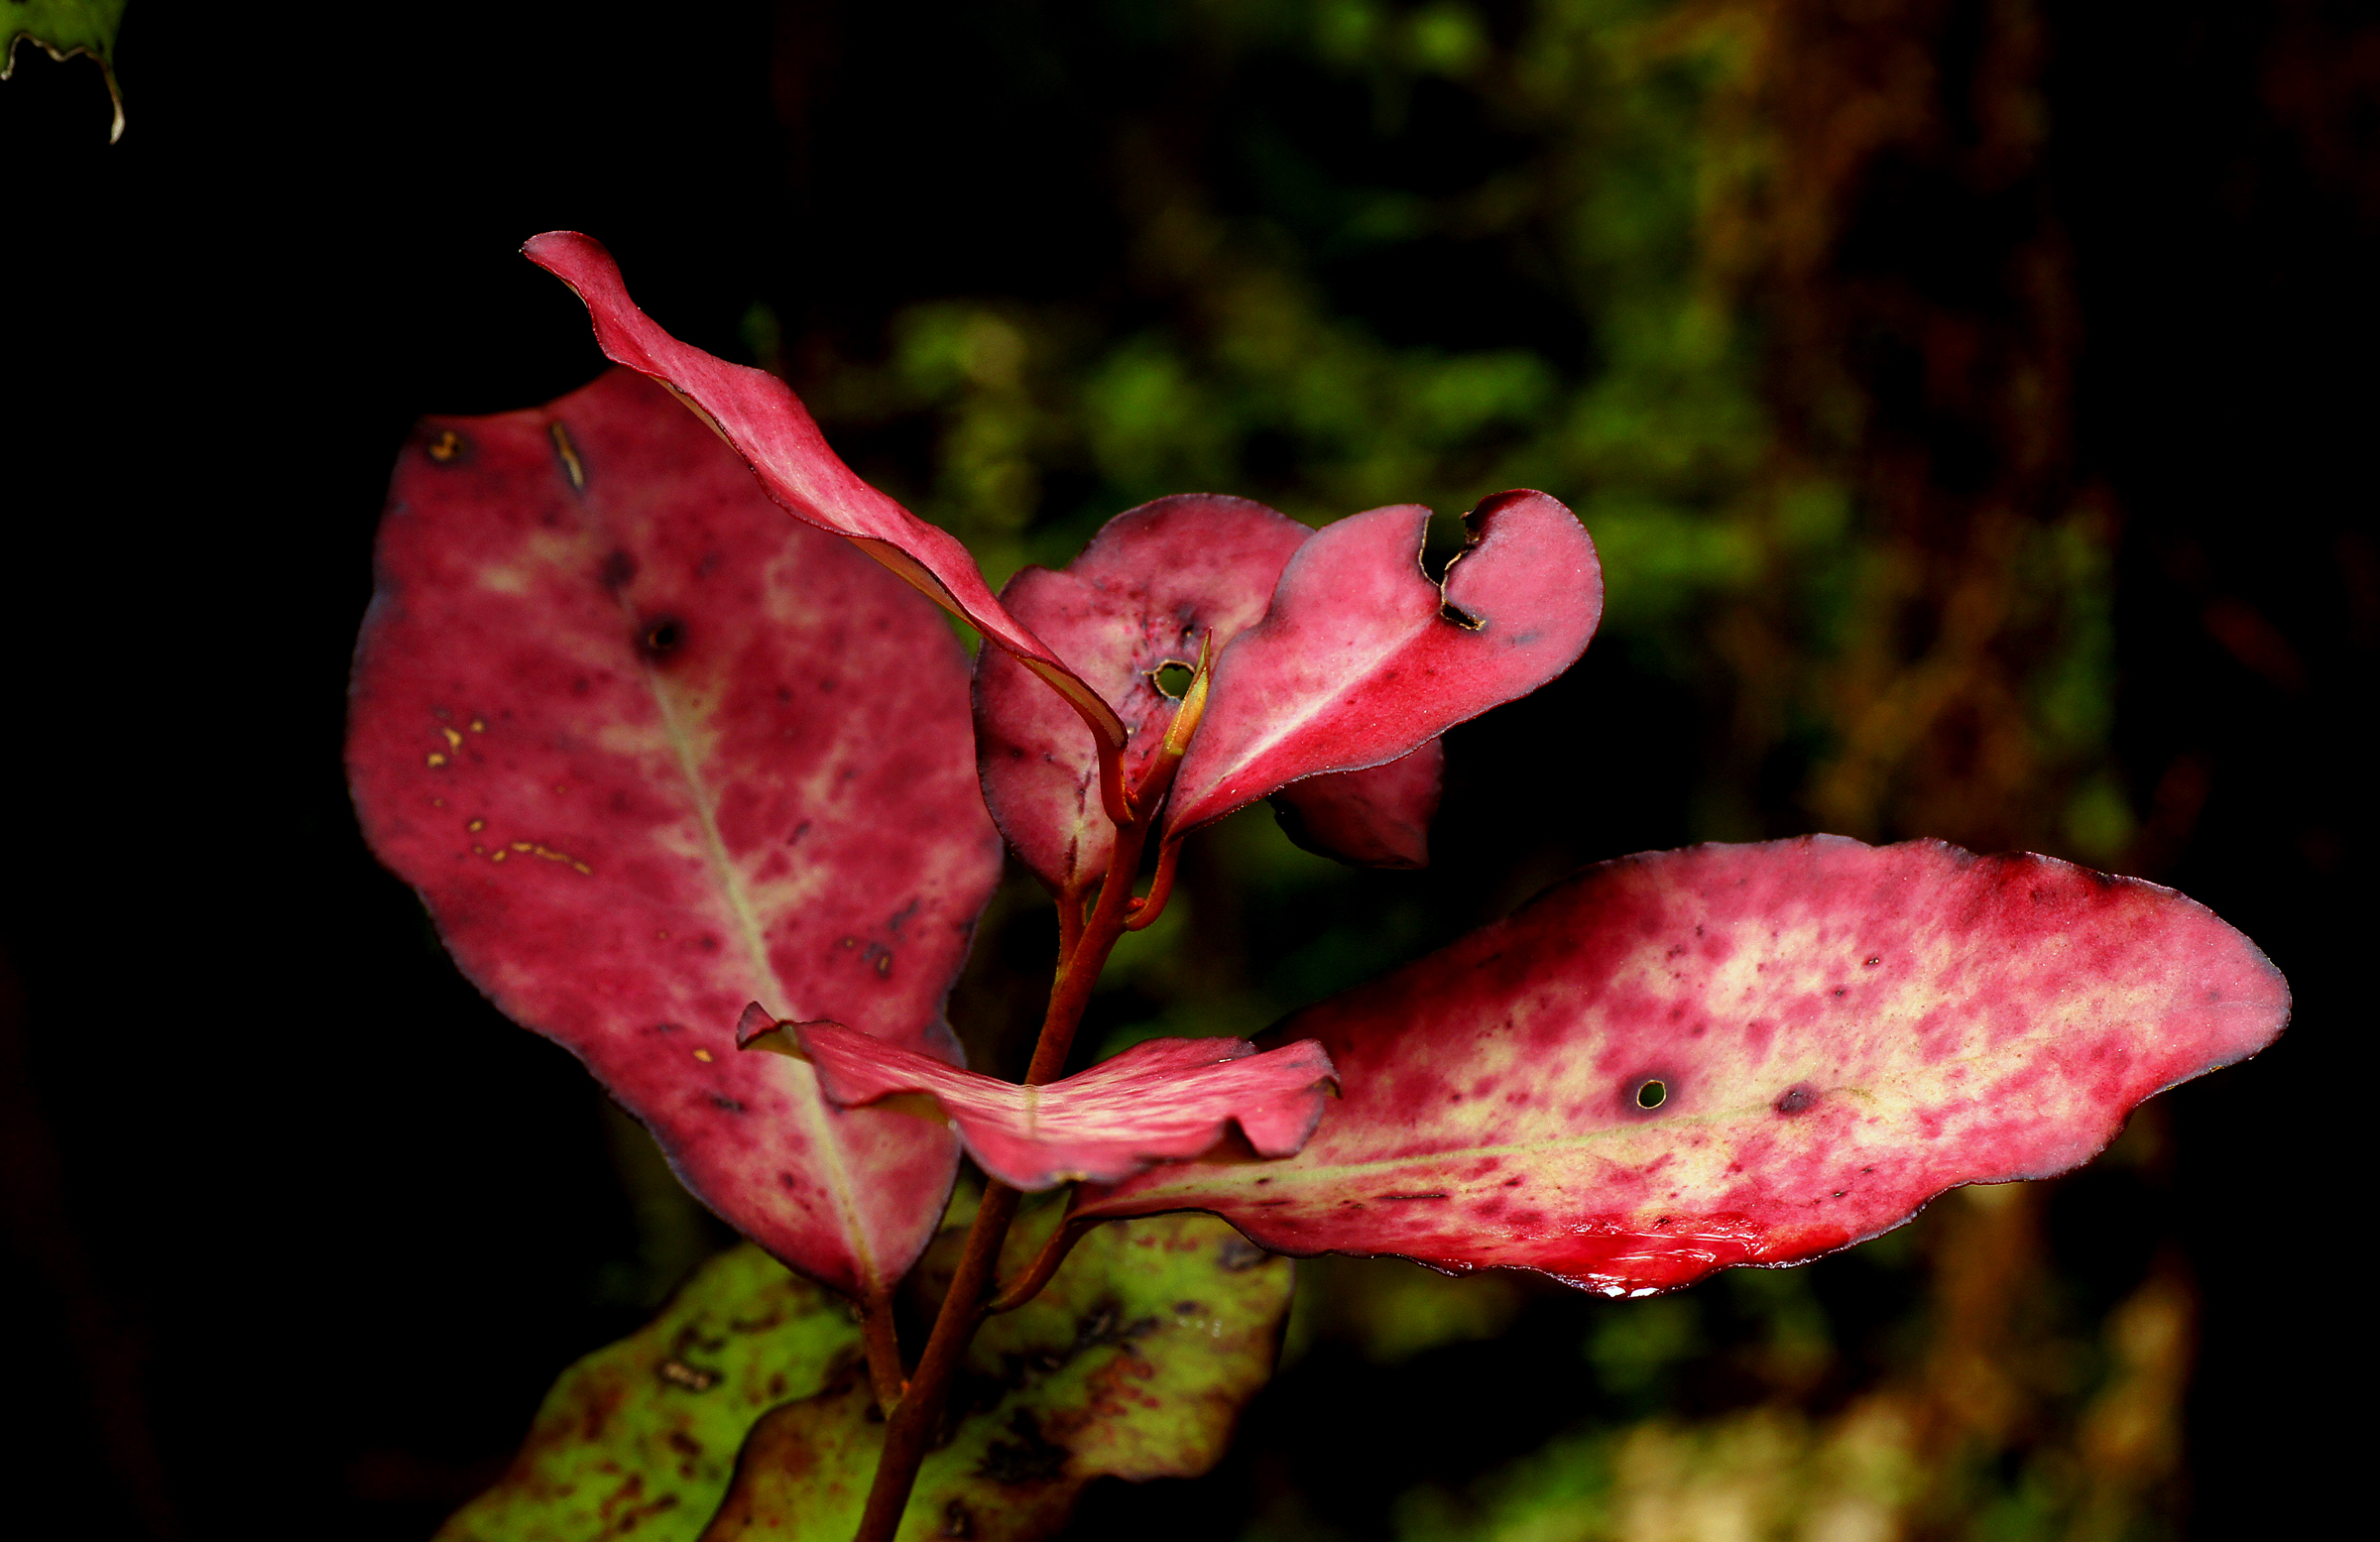
nature, branch, blossom, plant, photography, leaf, flower, petal, red, autumn, botany, pink, flora, wildflower, close up, shrub, newzealand, redleaves, sonydslra580, tamron90mmmacro, macro photography, flowering plant, nativenewzealandplants, peppertree, plant stem, land plant